Rosa Mercedes Riglos

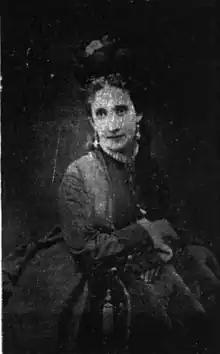
A portrait photo of Rosa Mercedes Riglos

Rosa Mercedes Riglos (c. 1826–1891) was a Peruvian writer who was better known in some parts of Peru under her pseudonym of Beatriz. She was a member of the first generation of Peruvian women writers, and greatly influenced the Peruvian literary scene by organizing some of Juana Manuela Gorriti's literary events.